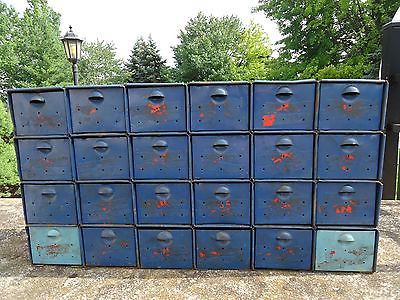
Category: cabinet